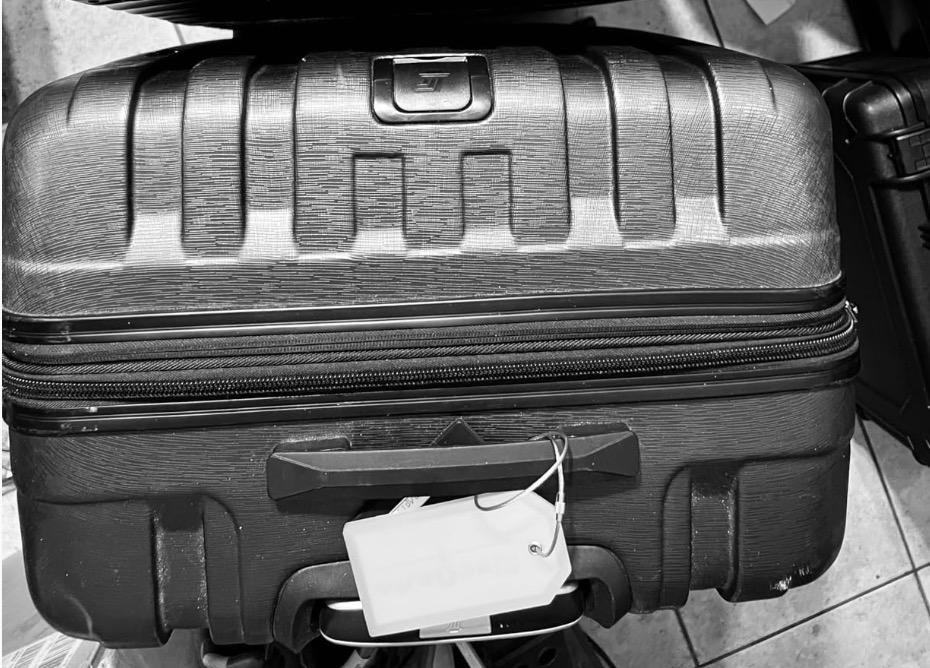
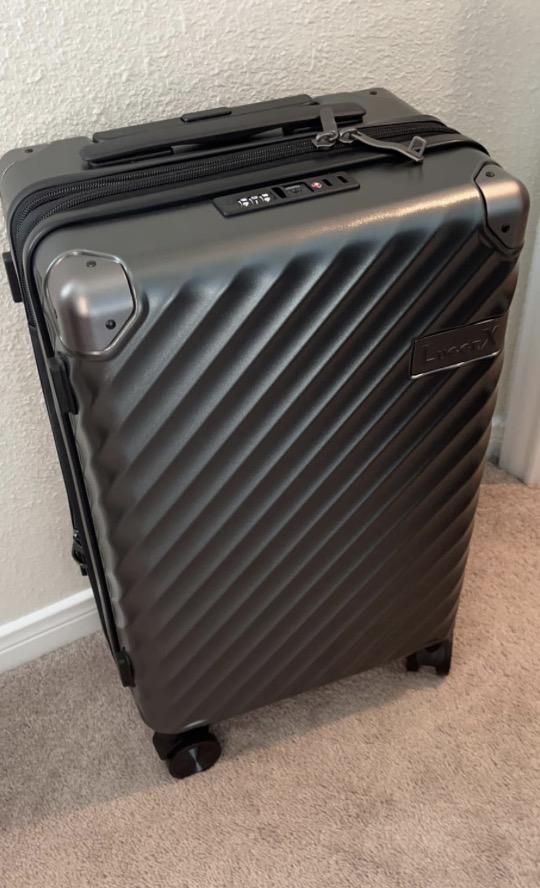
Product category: misc
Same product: yes